Palmerston, Northern Territory

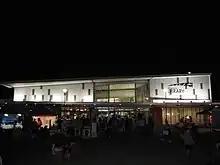
Palmerston library by night. The Palmerston markets can be seen in the foreground.

The Palmerston region is covered by the Local Government Area of the City of Palmerston. The council was created in 1985. The council chambers are located in the Palmerston City Centre.